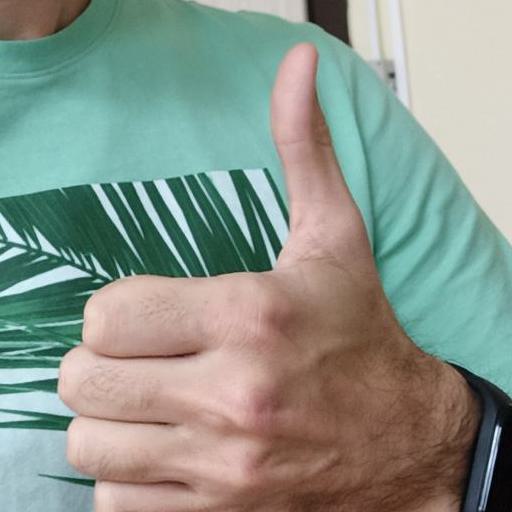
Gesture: like